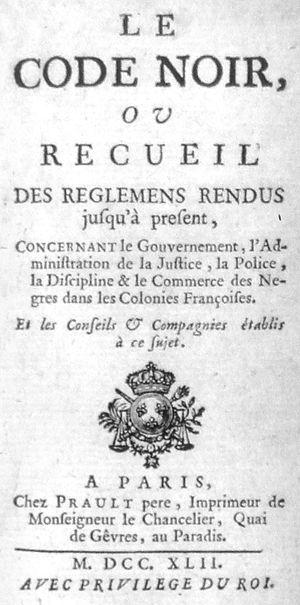
France, Louis XV, Prault pere.- Le Code Noir ou Recueil des réglemens rendus juſqu'à présent, Concernant le Gouvernement, d'Adminiſtration de la Juſtice, la Police, la Diſcipline &amp
Joseph Bologne de Saint-George, plus connu sous le nom de « chevalier de Saint-George » ou, plus simplement, « Saint-George », né à Baillif, près de Basse-Terre le 25 décembre 1745, mort à Paris le 10 juin 1799, est musicien et escrimeur français. Militaire, il participe activement à la Révolution française et s’engage au sein de l'armée de la République. Désireux de « continuer et de s'immortaliser par sa valeur et son enthousiasme pour la liberté », il se met à la tête de la Légion franche des Américains. Fréquentant les milieux abolitionnistes, Saint-George est, par sa position sociale, une figure de l'émancipation des esclaves des empires coloniaux européens dans la seconde moitié du XVIIIᵉ siècle.